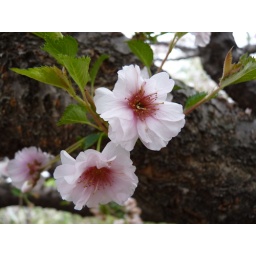
Frelinghuysen Arboretum nj. can't get over this soft pink cute little flowers -